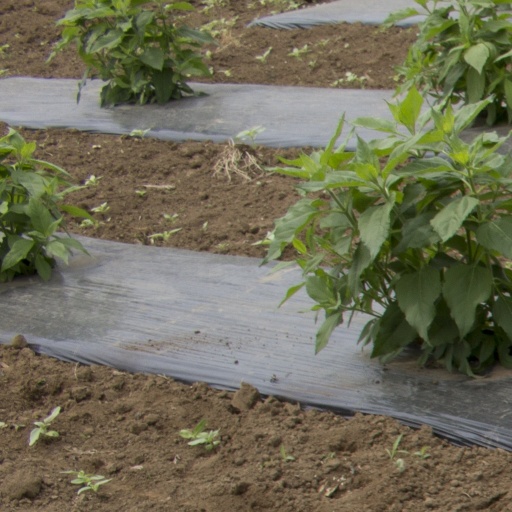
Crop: Jerusalem artichoke